Nossa Senhora do Rosário church (Cidade Velha)

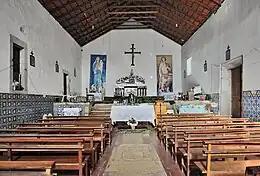
The interior of the church facing the other side

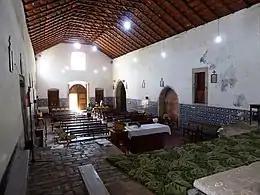
The interior of the church facing the front side

Nossa Senhora do Rosario church (Portuguese for Our Lady of the Rosary) is a 15th century church in the town of Cidade Velha on the island of Santiago, Cape Verde. It is located in the northwest of the town, near the right (west) bank of the stream Ribeira Grande de Santiago. The historic centre of Cidade Velha is an UNESCO World Heritage Site since June 2009.